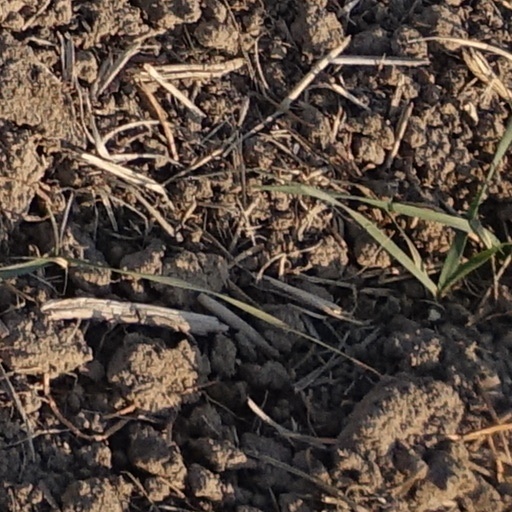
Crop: wheat